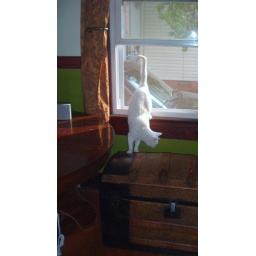
cat sneaking in to our house